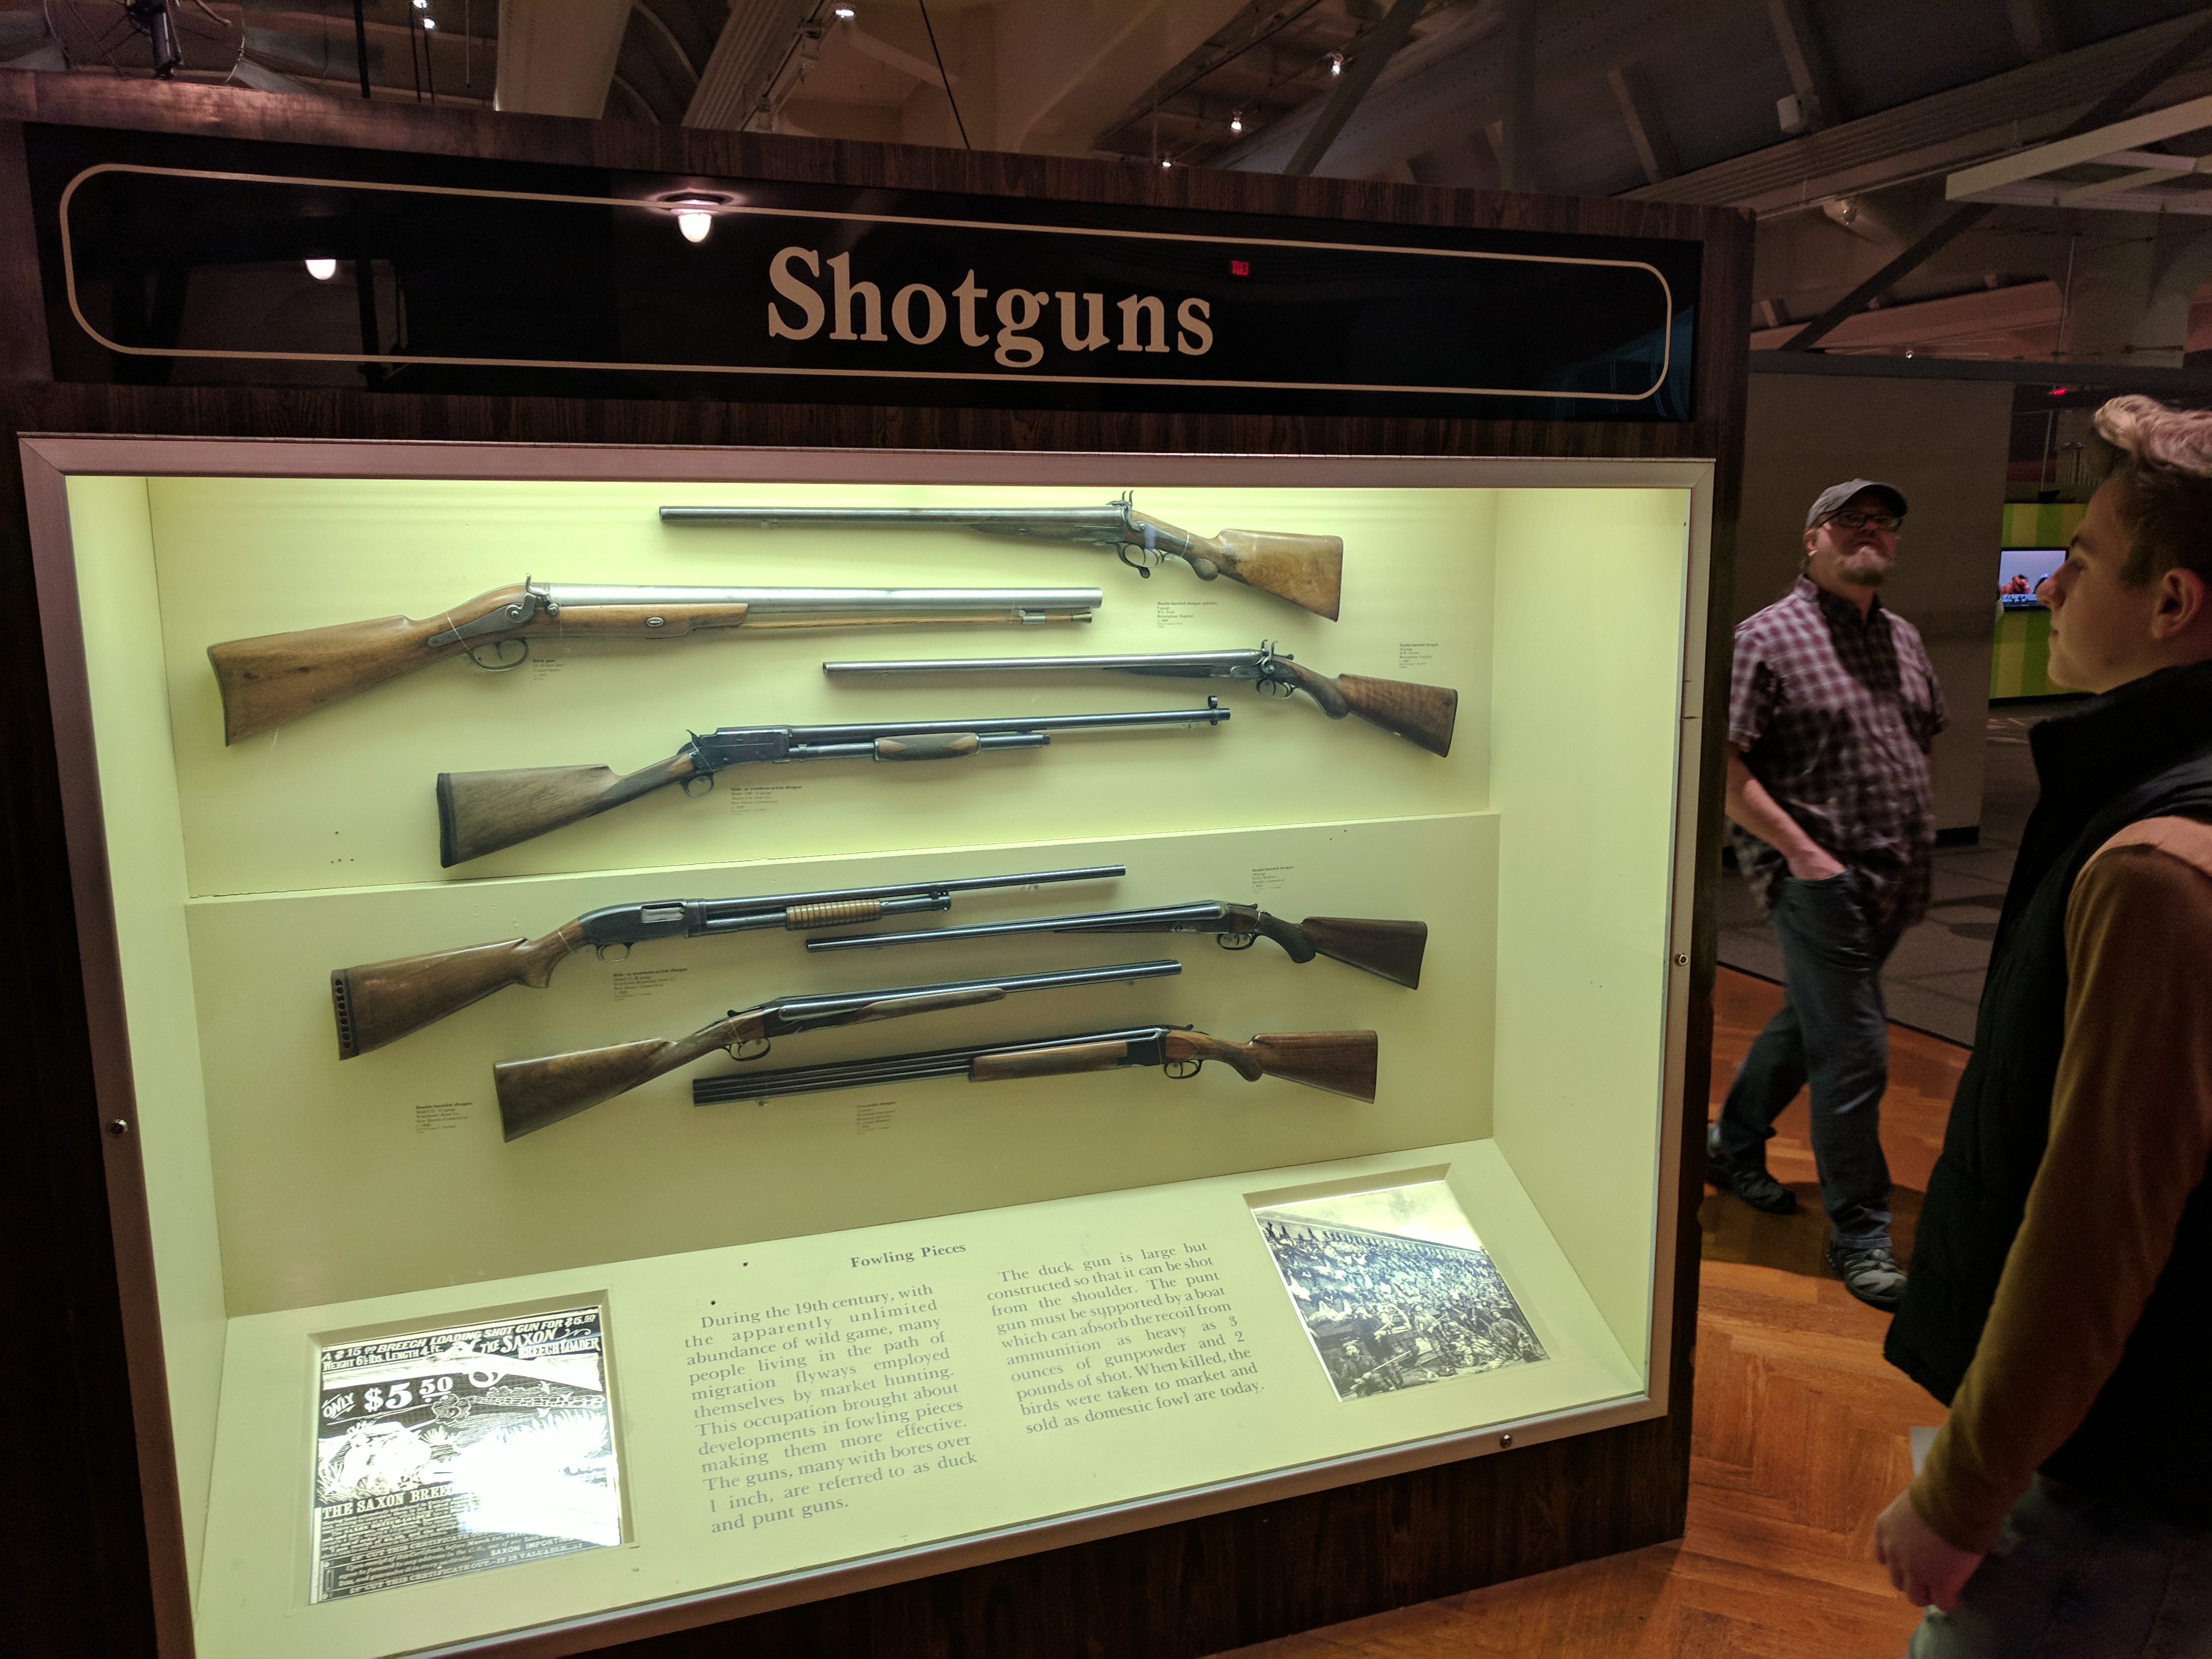
ford, museum, car, cars, auto, automobile, automobiles, machine, machines, truck, trucks, tractor, tractors, plane, planes, train, trains, display case, tourist attraction